Compensatory tracking task

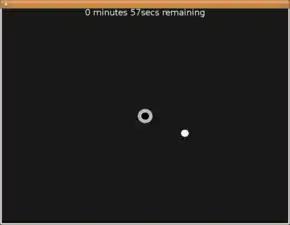
PEBL compensatory tracking task

A compensatory tracking task is a task that assesses eye–hand coordination, in which a user is operating a display that has an indicator and a zero point using a joystick, computer mouse, trackball, or other controlling device. The user must try to keep the indicator within the zero point while the indicator is being acted upon by outside forces.